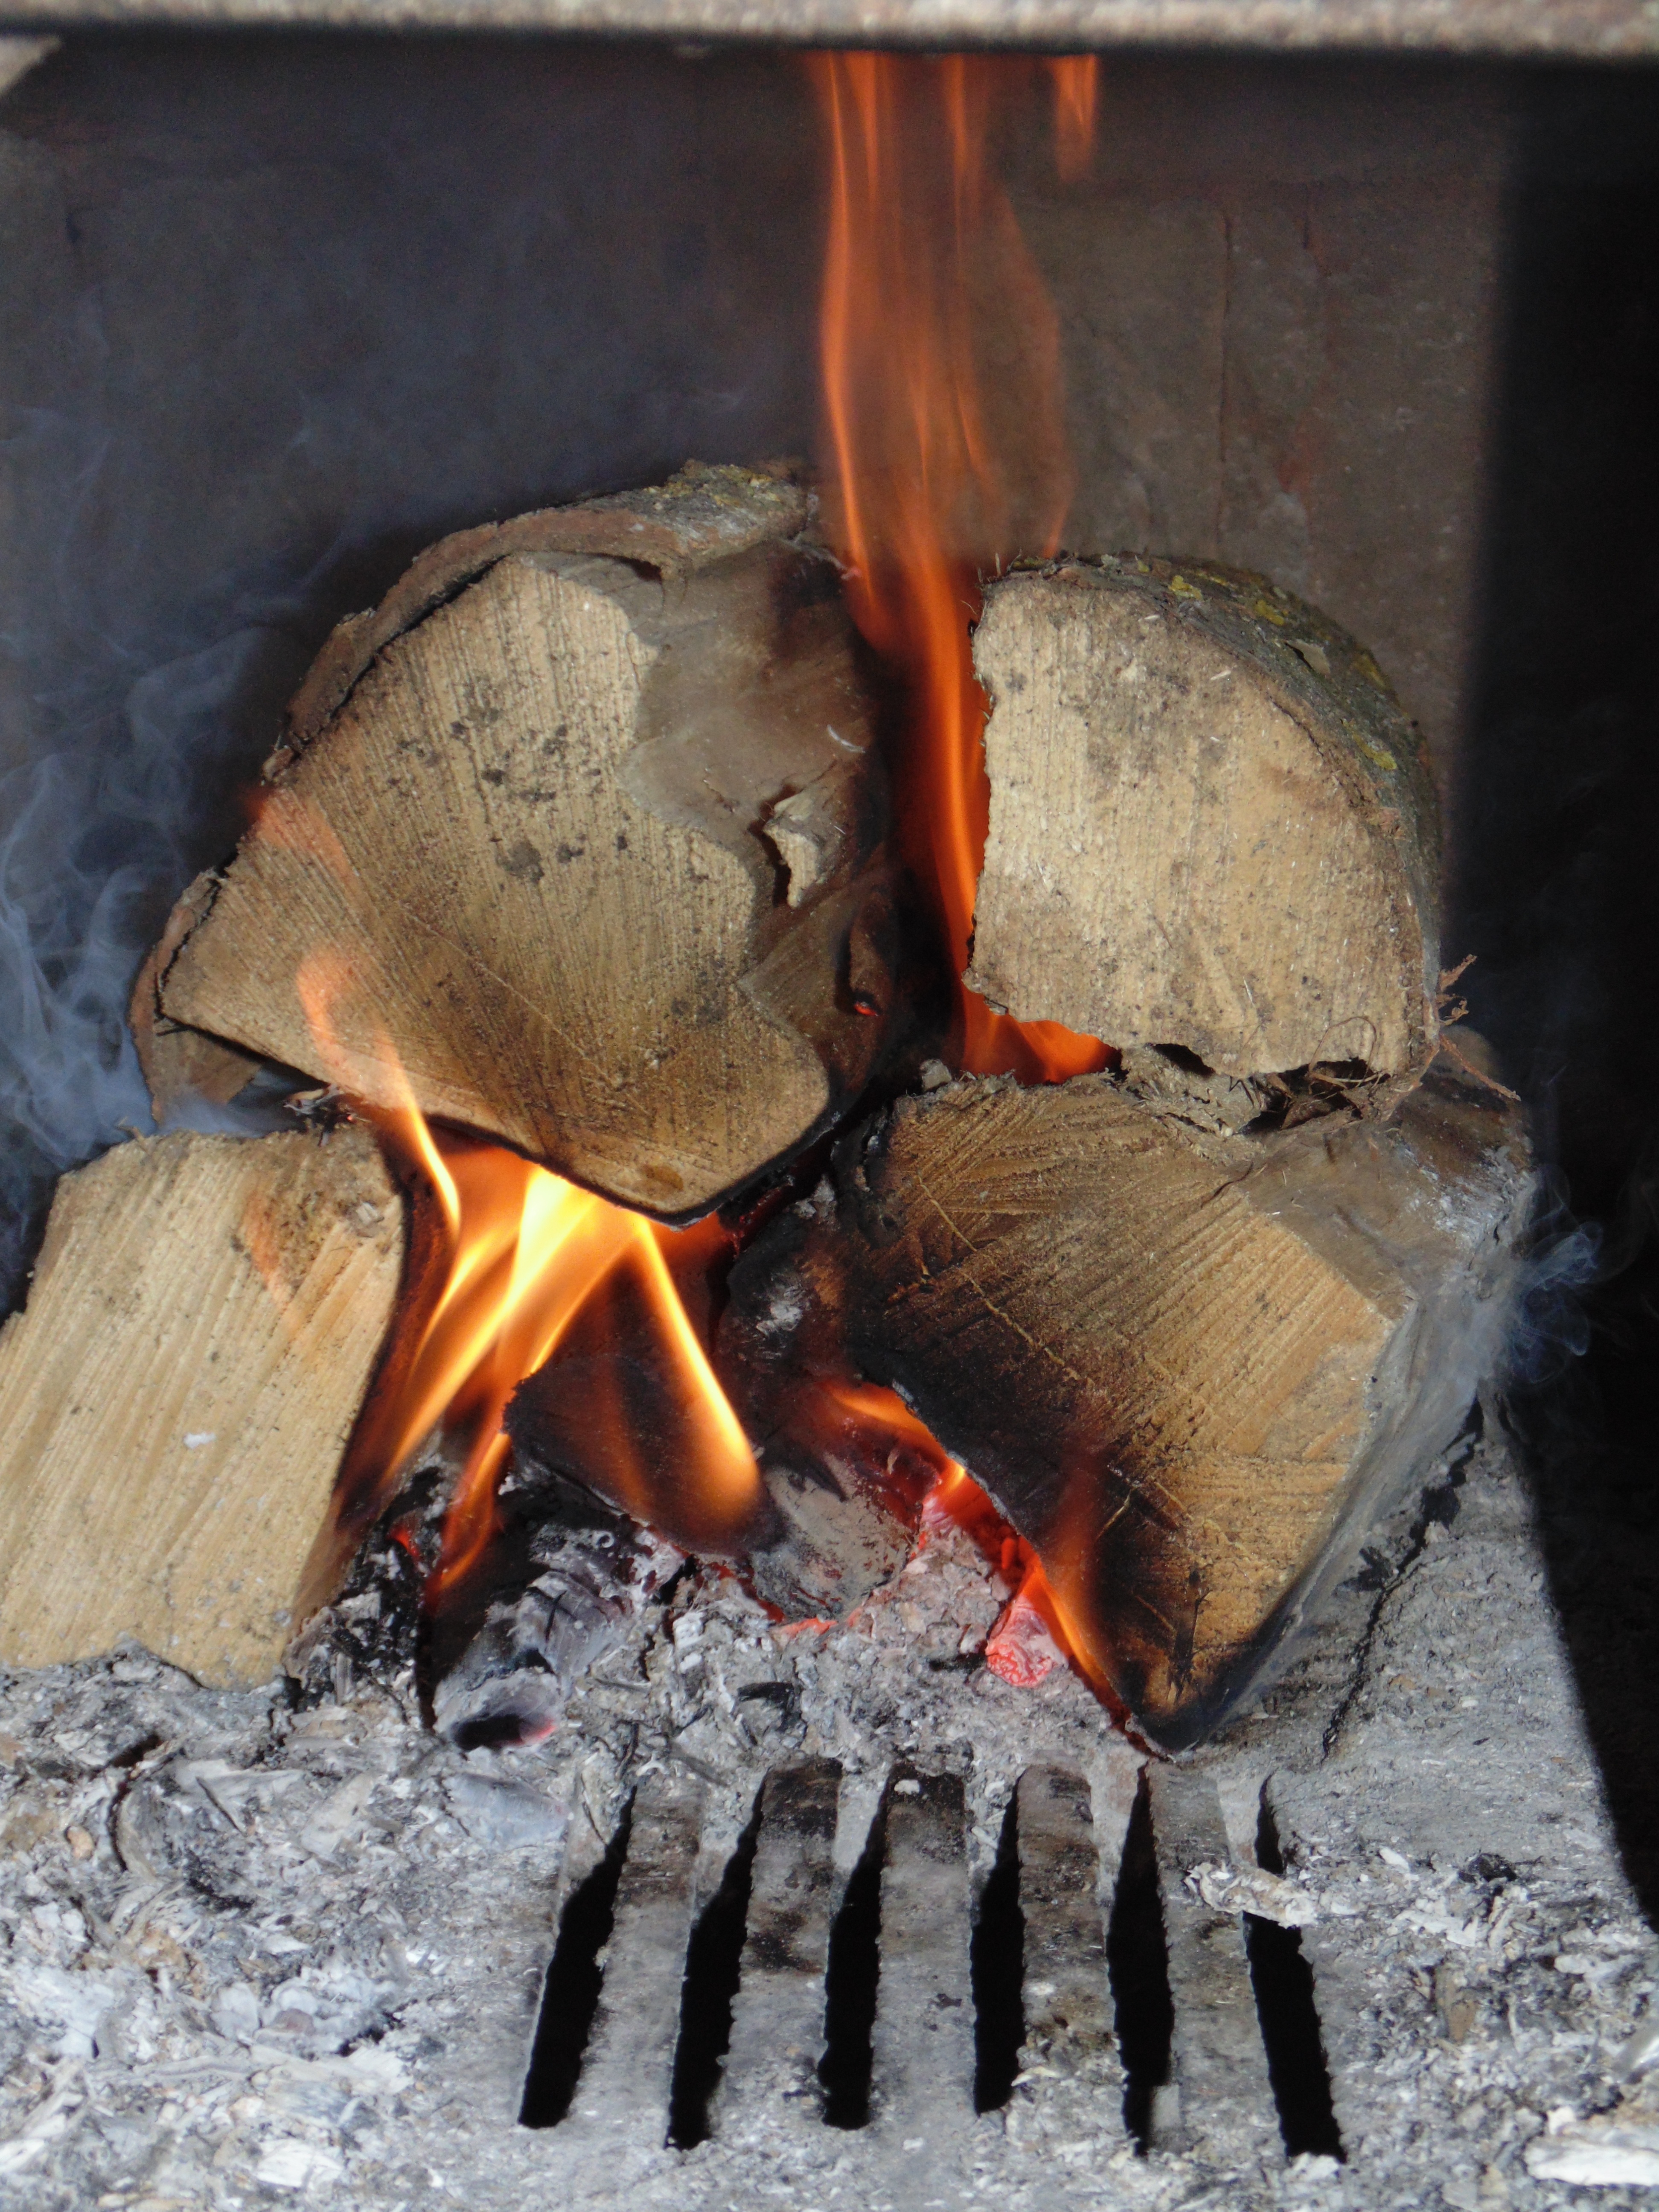
winter, wood, fire, heat, stove, charcoal, animal source foods